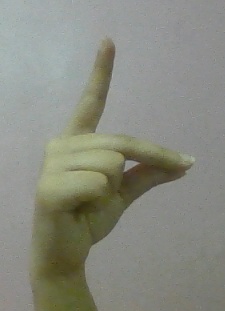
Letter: ta